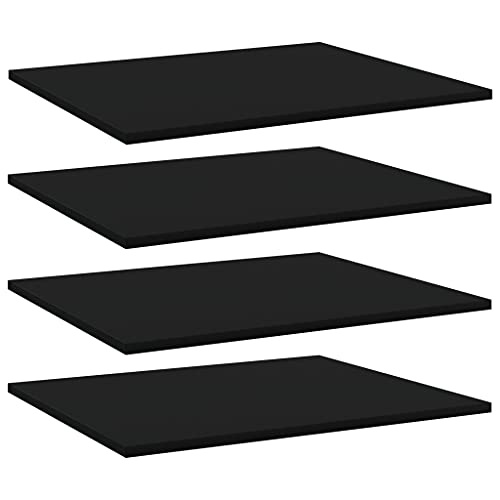
Bookshelf Boards -SKM Bookshelf Boards 4 pcs Black 23.6"x19.7"x0.6" Chipboard
Brand: vidaXL
Do you need more storage options but don’t have any spare space? These simplistic bookshelf boards are the perfect solution.These shelves are made of quality engineered wood. Additionally, the bookshelf panel is easy to clean with a damp cloth. You can add it to your existing furniture for additional storage space or use it as a replacement when the old boards are worn out or damaged for any reason. Color: Black Material: Engineered wood Dimensions: 23.6″ x 19.7″ x 0.6″ (W x D x H) Delivery contains: 4 x Bookshelf board California Proposition 65 Warning: This product can expose you to chemicals including wood dust, which is known to the State of California to cause cancer. For more information go to www.P65Warnings.ca.gov.
Category: Furniture > Shelving Accessories > Replacement Shelves